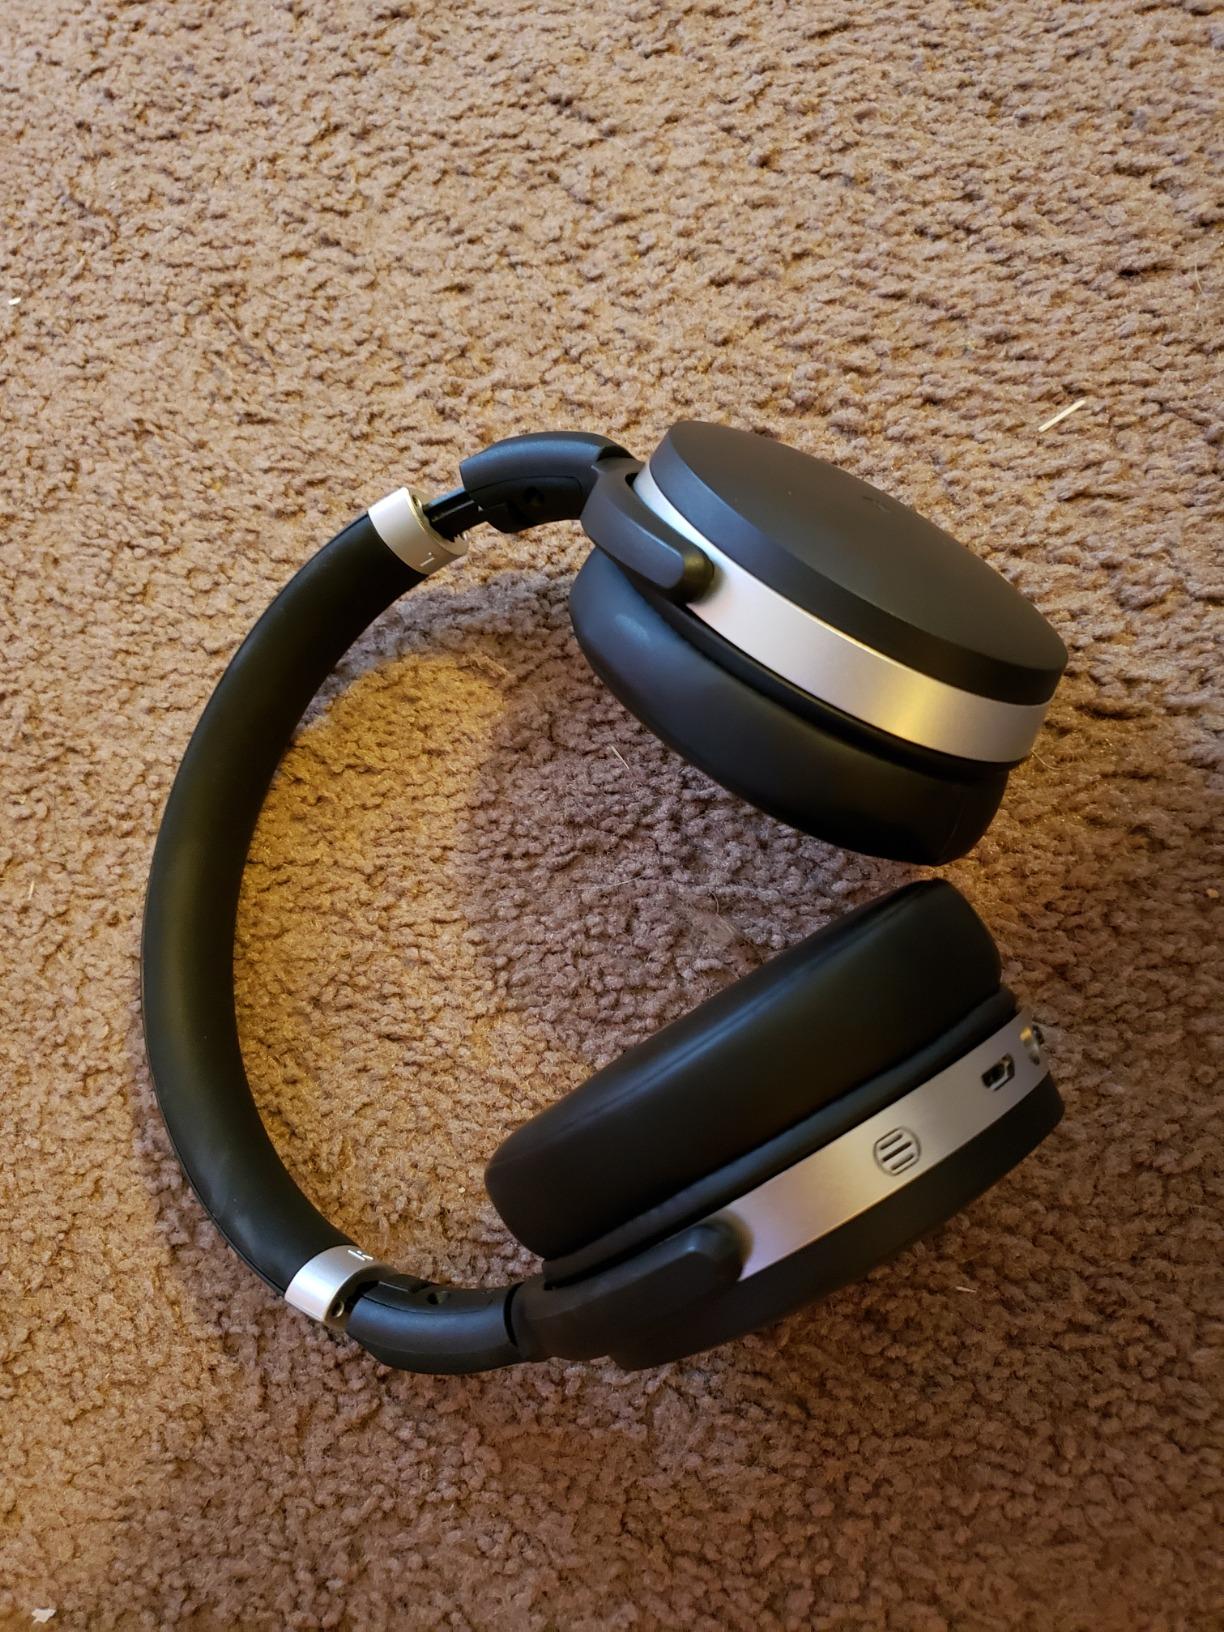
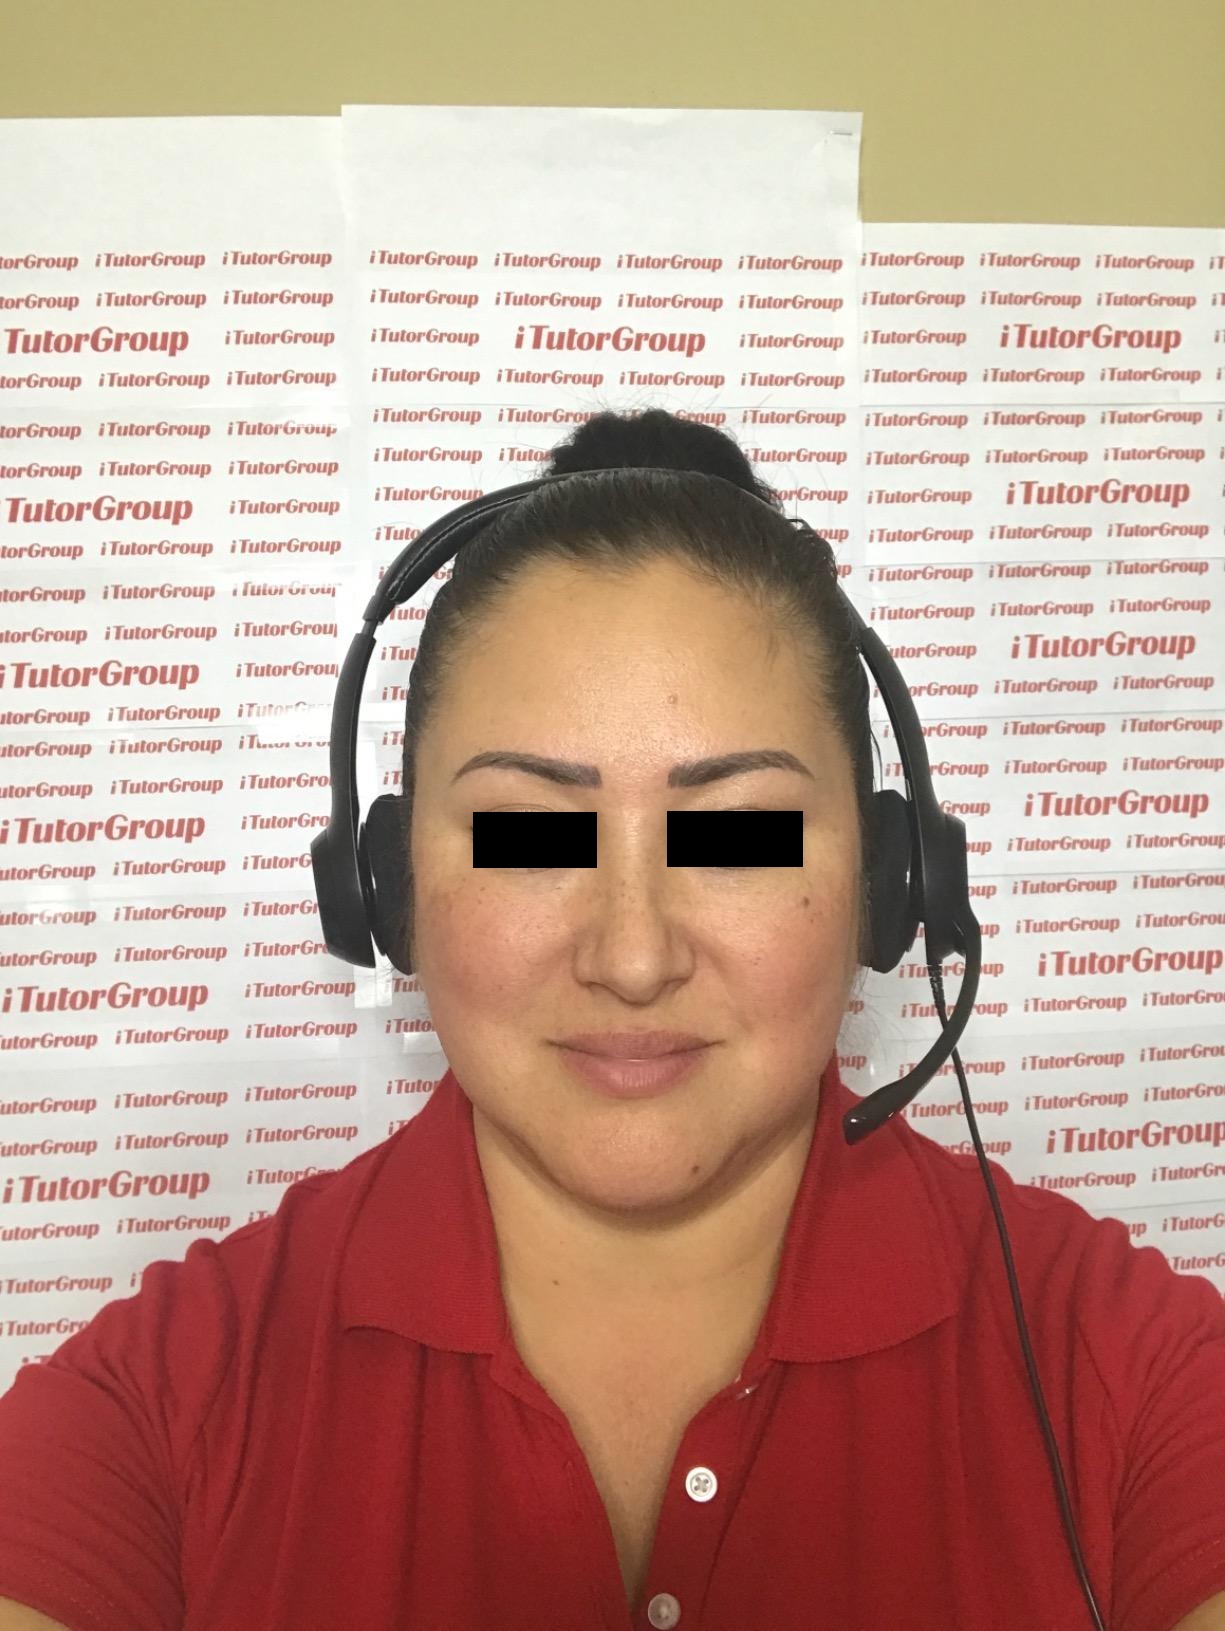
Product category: headphones
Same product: no